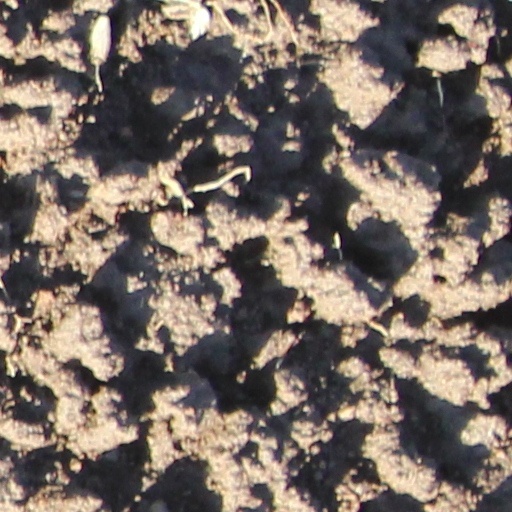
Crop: wheat